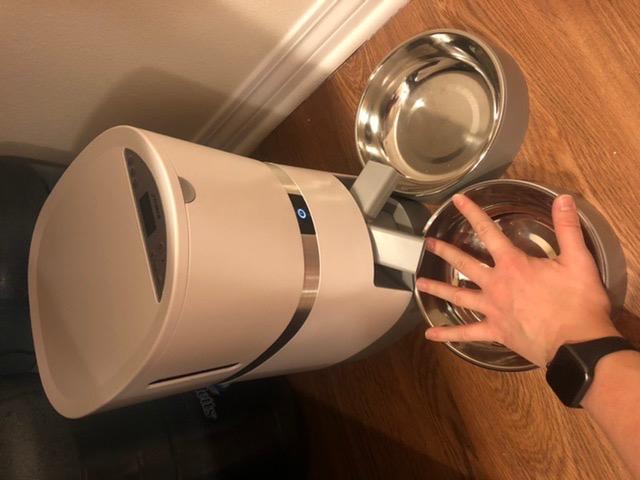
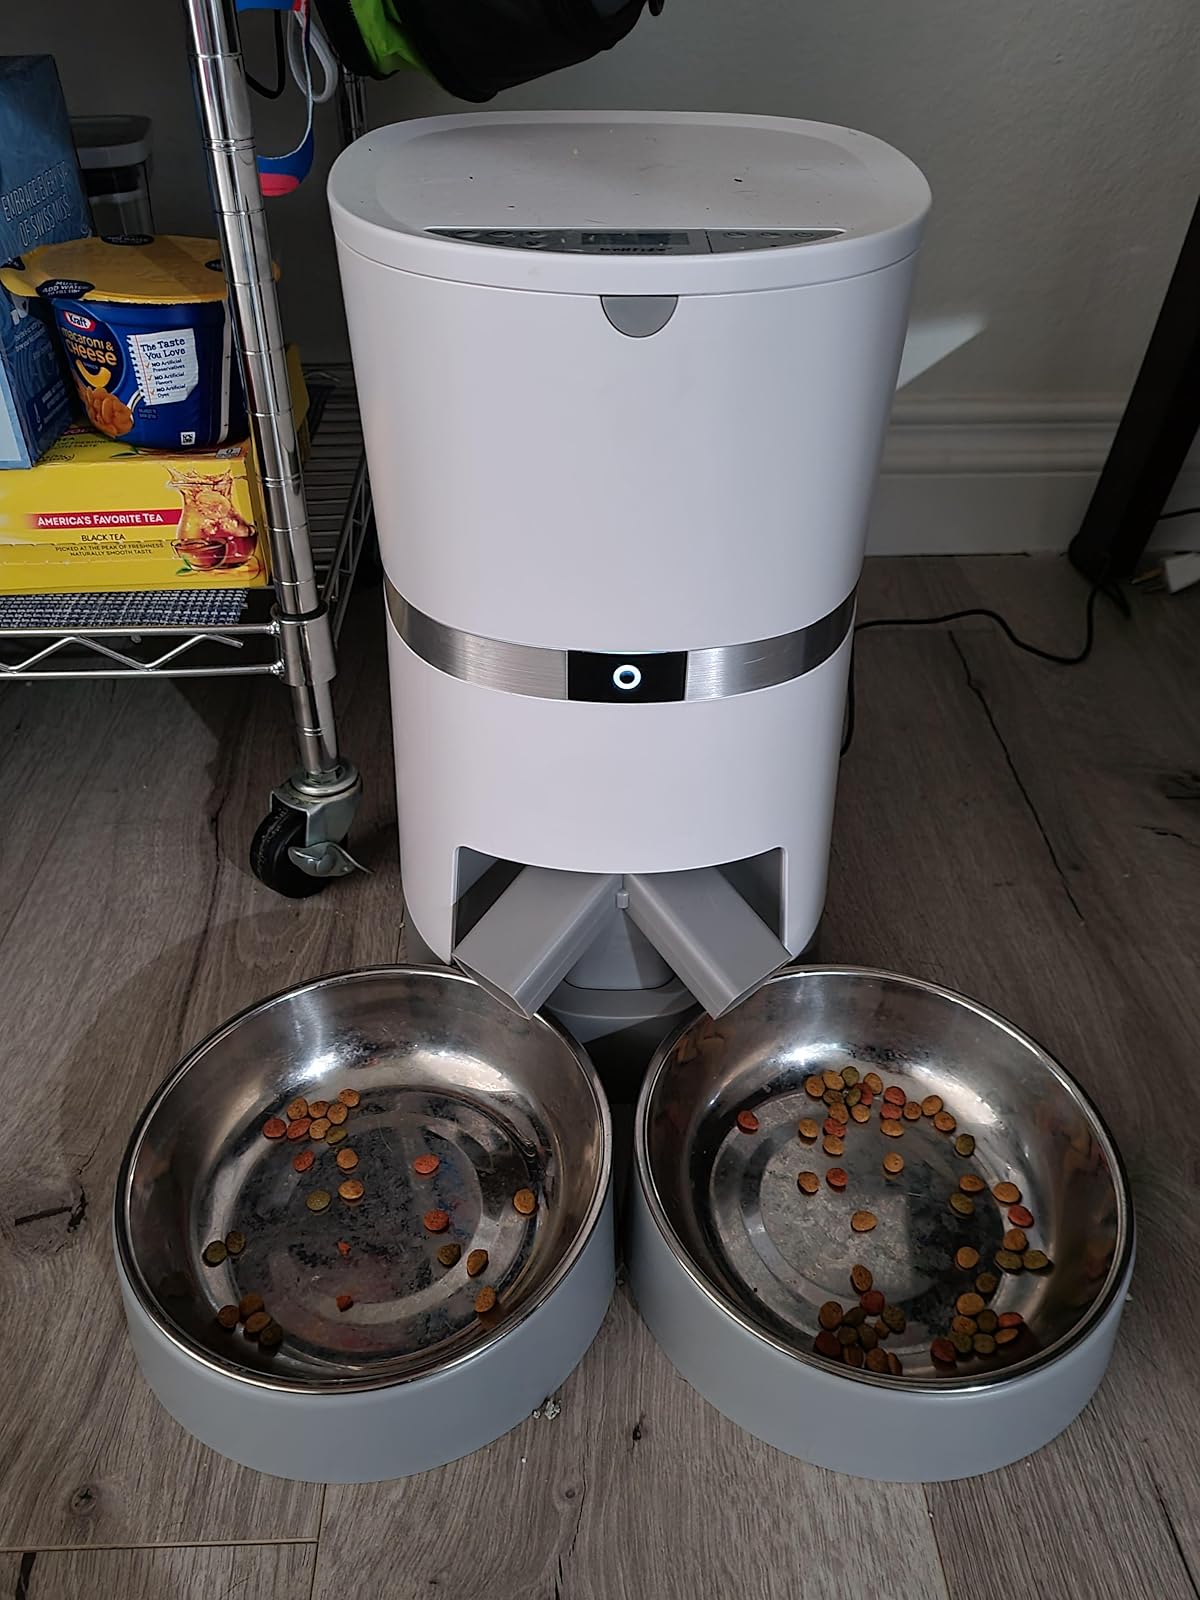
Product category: items_feeder
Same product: yes